Jack Reacher

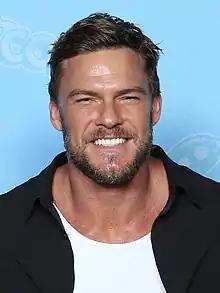

Child views Jack Reacher as a "happy-go-lucky guy. He has quirks and problems, but the thing is, he doesn't know he's got them. Hence, no tedious self-pity. He's smart and strong, an introvert, but any anguish he suffers is caused by others." He was asked about the casting of Tom Cruise in the role of Jack Reacher. Cruise's casting as Jack Reacher was met with criticism from fans of the book series, primarily because the disparity in their heights. Reacher is portrayed as tall and weighing 250 pounds in the novels, while Cruise is . Child replied that "Reacher's size in the books is a metaphor for an unstoppable force". In physique and appearance, Child has compared him to rugby player Lawrence Dallaglio.